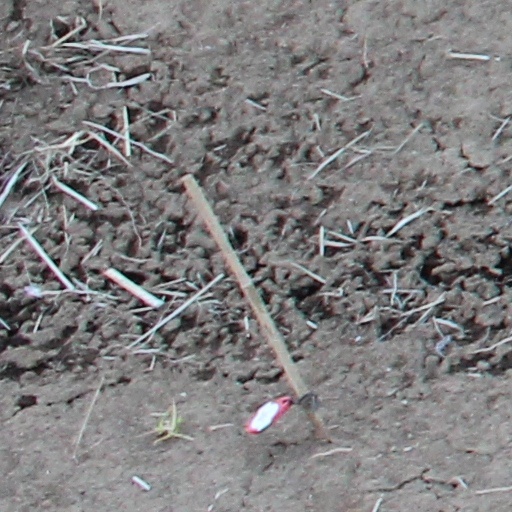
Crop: wheat